Notre Dame de Lorette

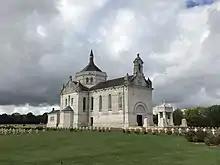
The church seen in October 2022.

Notre Dame de Lorette, also known as Ablain St.-Nazaire French Military Cemetery, is the world's largest French military cemetery. It is the name of a ridge, basilica, and French national cemetery northwest of Arras at the village of Ablain-Saint-Nazaire. The high point of the hump-backed ridge stands 165 metres high and – with Vimy Ridge – utterly dominates the otherwise flat Douai plain and the town of Arras.